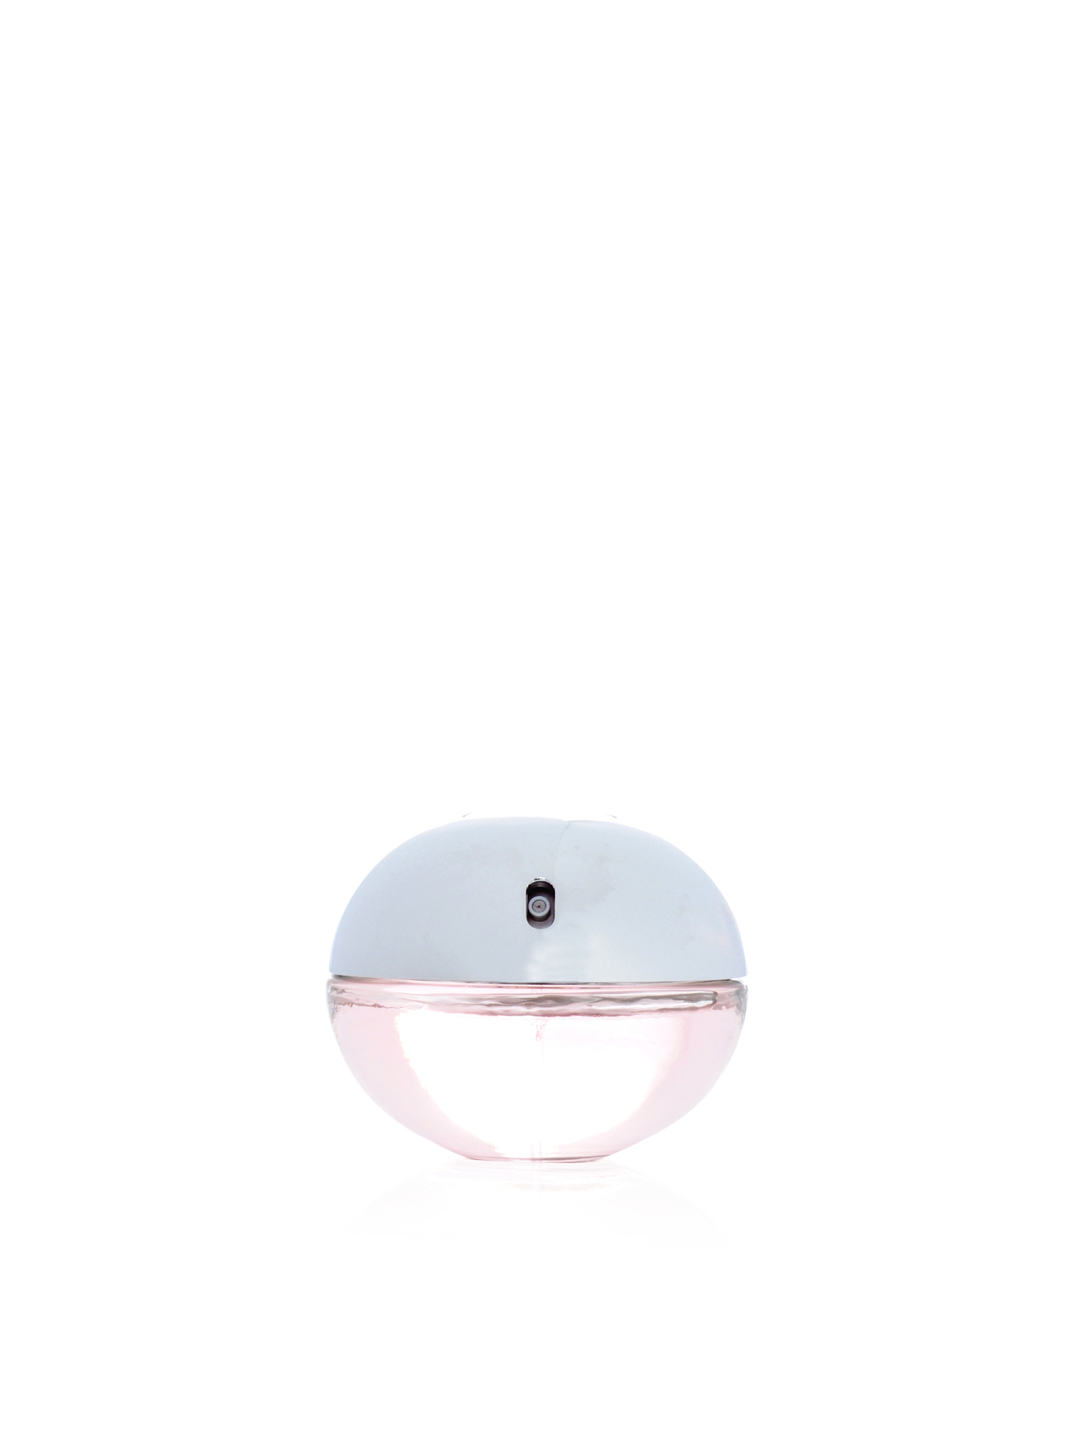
DKNY Women Fresh Blossom 50 ml Perfume
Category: Personal Care / Fragrance / Perfume and Body Mist
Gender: Women
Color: White
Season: Spring 2017
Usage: Casual